Teufelsmauer (Ore Mountains)

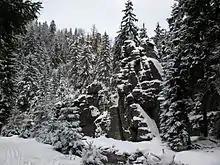
Western end of the Teufelsmauer by the Black Pockau. Behind is the "Nonnenfelsen"

The Teufelsmauer is a rock massif in the valley of the Black Pockau between Pobershau and Germany's state border with the Czech Republic. It is made of red and gray gneiss. The valley is also known as the Schwarzwasser ("Black Water"). The countryside is very attractive. A channel called the "Grüne Graben" ("Green Ditch") runs down the western slopes of the valley that used to provide the necessary water for the mines near Pobershau.